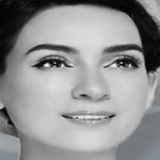
ca sĩ Phi Nhung